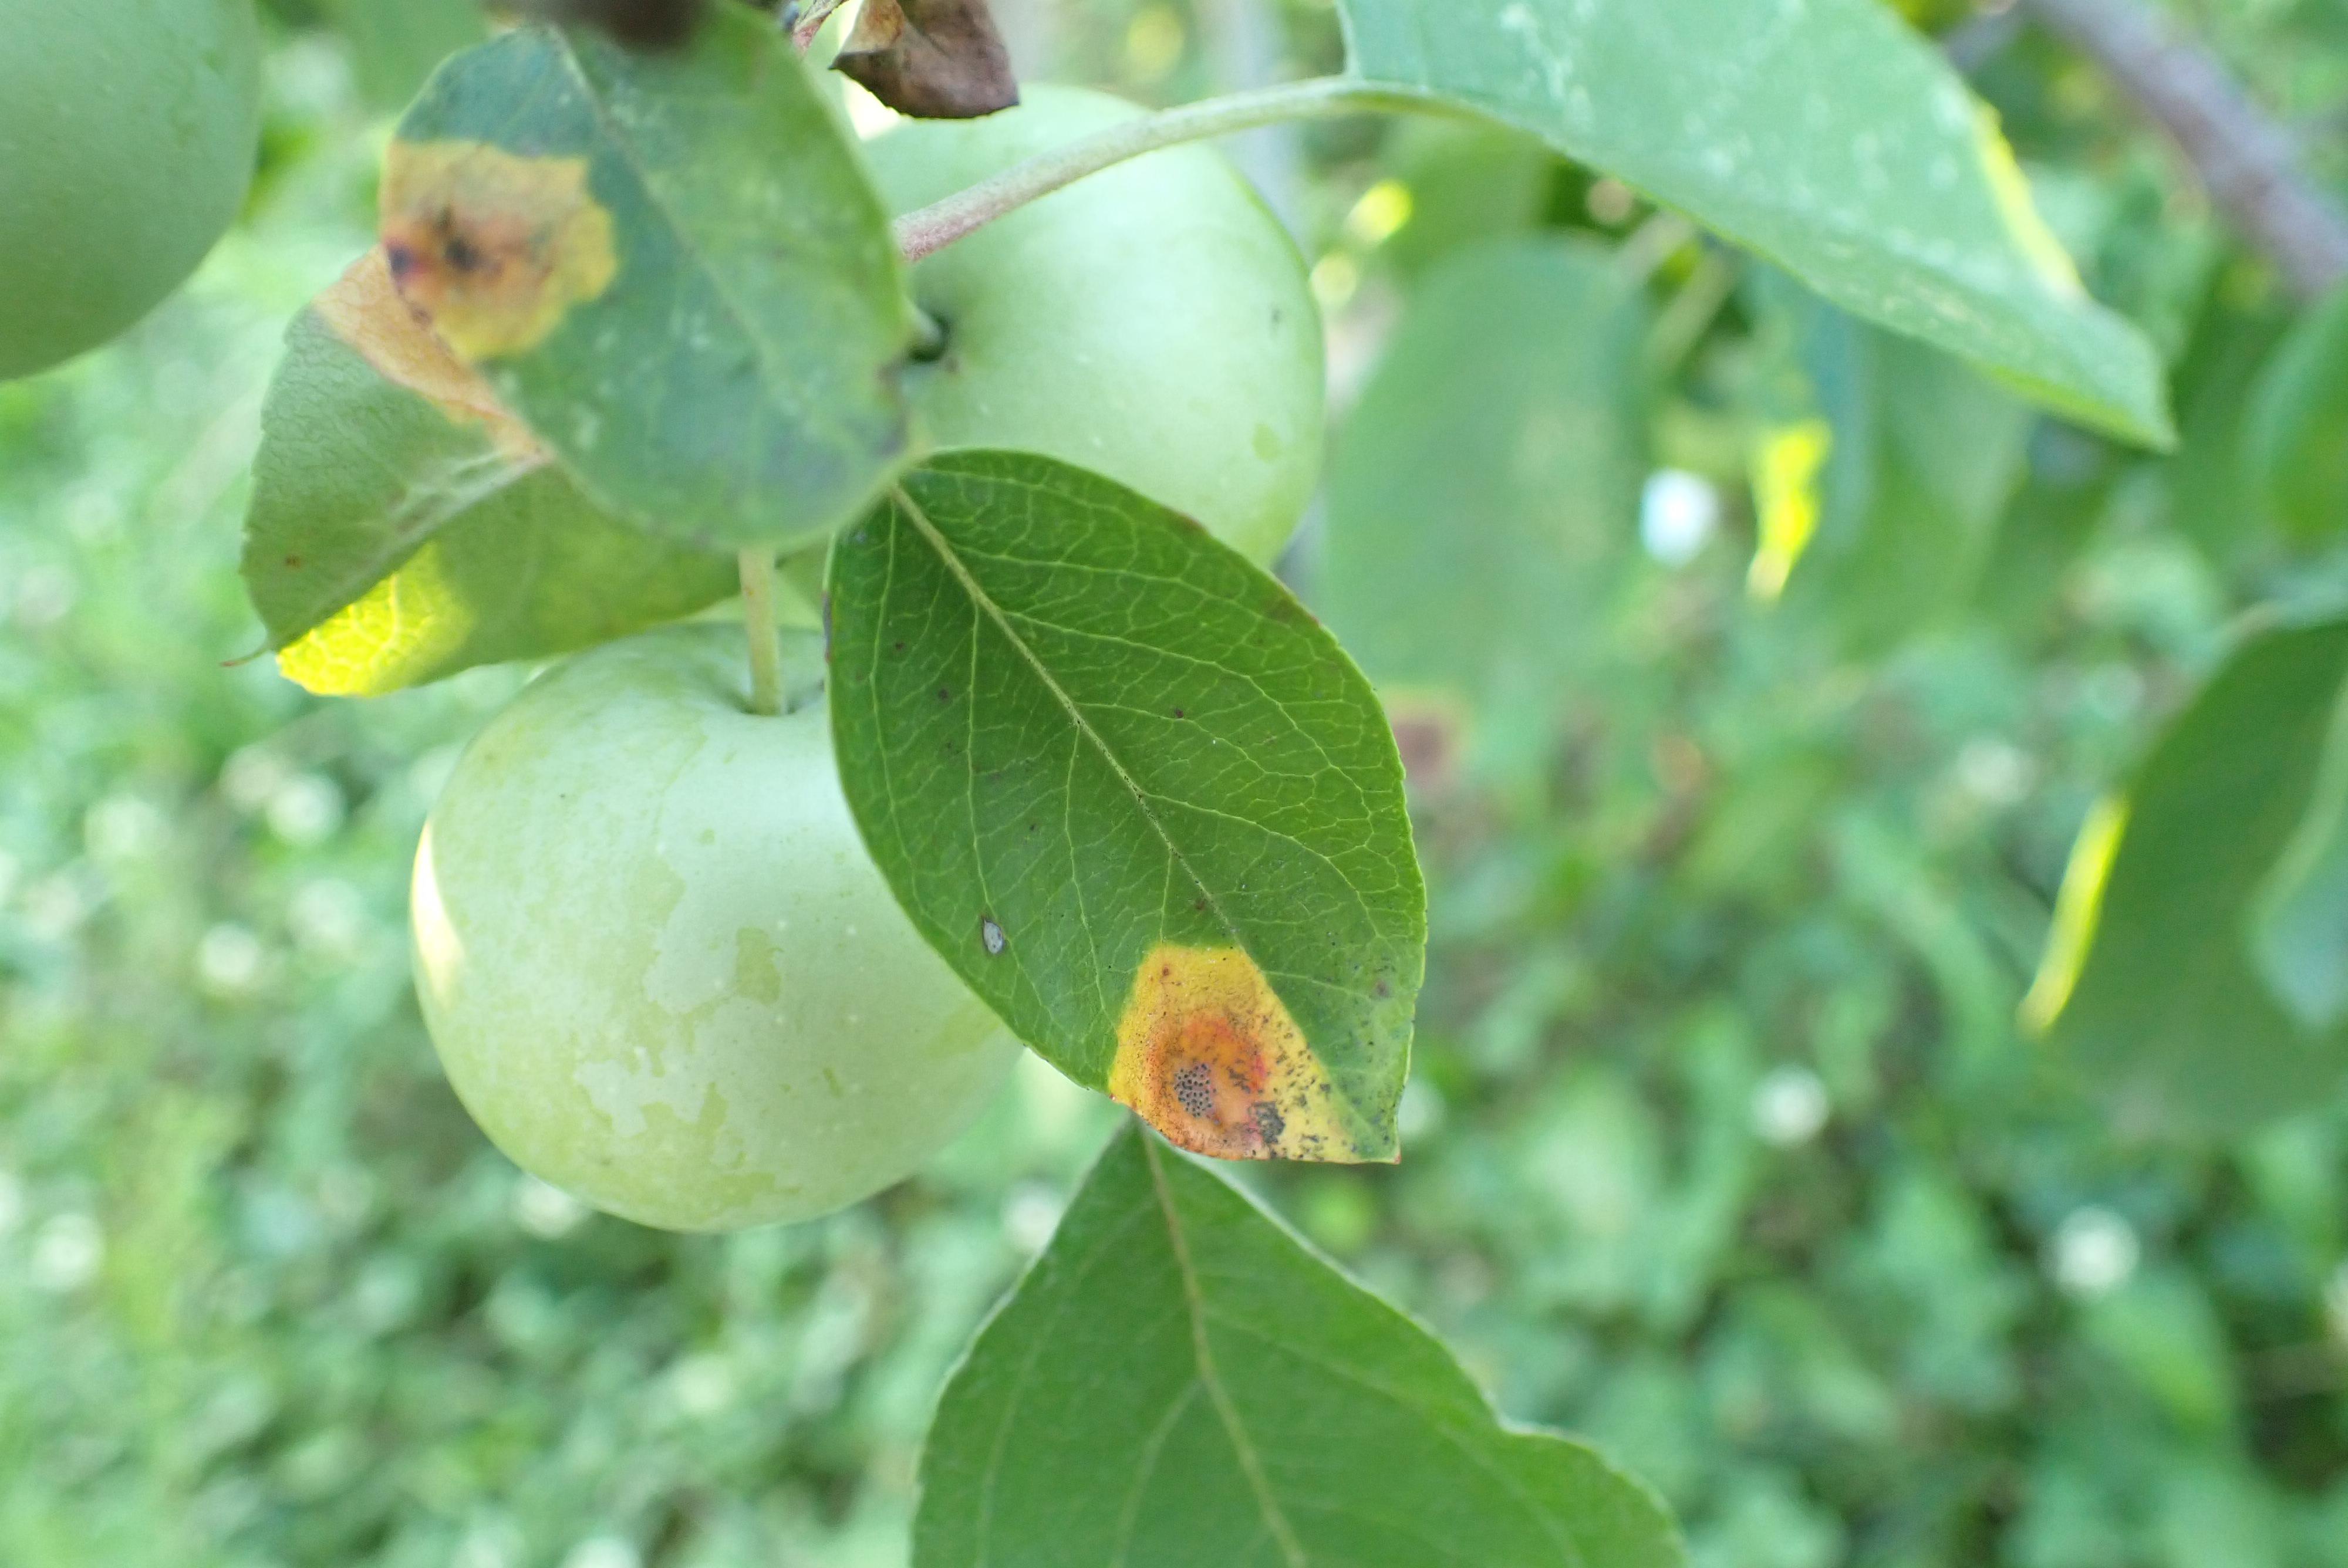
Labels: rust